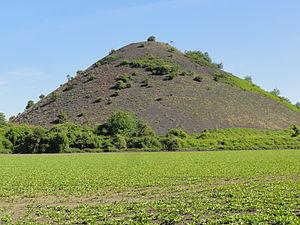
Terril n° 153 dit Audiffret Sud, Fosse Audiffret Pasquier de la Compagnie des mines d'Anzin, Escaudain, Nord, Nord-Pas-de-Calais, France.
La fosse Audiffret Pasquier, Audiffret-Pasquier ou Gaston d'Audiffret-Pasquier de la Compagnie des mines d'Anzin est un ancien charbonnage du Bassin minier du Nord-Pas-de-Calais, situé à Escaudain. Les puits sont commencés en 1880 et la fosse commence à produire en 1884. Le puits nᵒ 2 est équipé d'un chevalement et est destiné à l'extraction. Le puits nᵒ 1 n'a pas de chevalement et assure l'aérage. Des cités sont construites aux abords de la fosse, et deux terrils coniques sont constitués par les déchets.
Dans le bassin minier du Nord-Pas-de-Calais, 339 terrils sont recensés. En 1969, les Houillères leur ont attribué un numéro individuel, pour les référencer, et les exploiter. Ils sont numérotés d'ouest en est, du nᵒ 1 au 202. Une liste complémentaire a été créée dans les années 1970. Les sites y sont numérotés de 203 à 260, sans logique spécifique, chaque numéro ayant été attribué en fonction des sites susceptibles d'être exploités. Certains sites étant composés de plusieurs terrils annexes ou satellites, une lettre suit le numéro.